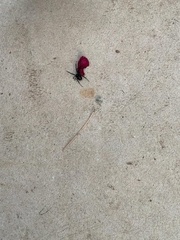
Species: Lactrodectus_hesperus